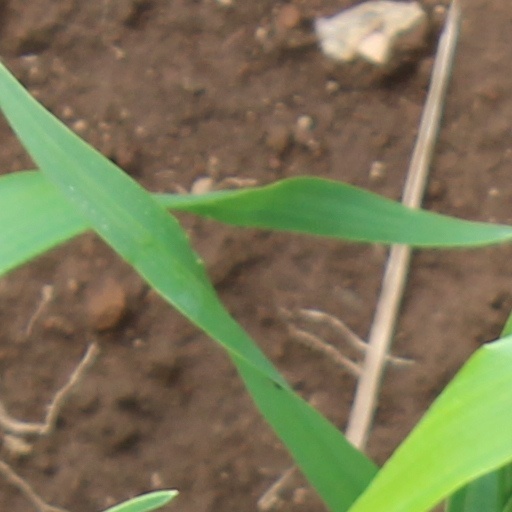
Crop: wheat